Jelle Sels

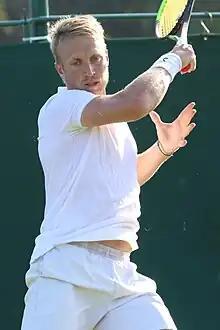
Sels at the 2022 Wimbledon Championships

He has a career high ATP singles ranking of world No. 127 achieved on 28 November 2022. He also has a career high doubles ranking of world No. 201 achieved on 20 June 2022.